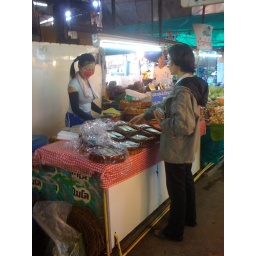
Man buying fish in local thai market